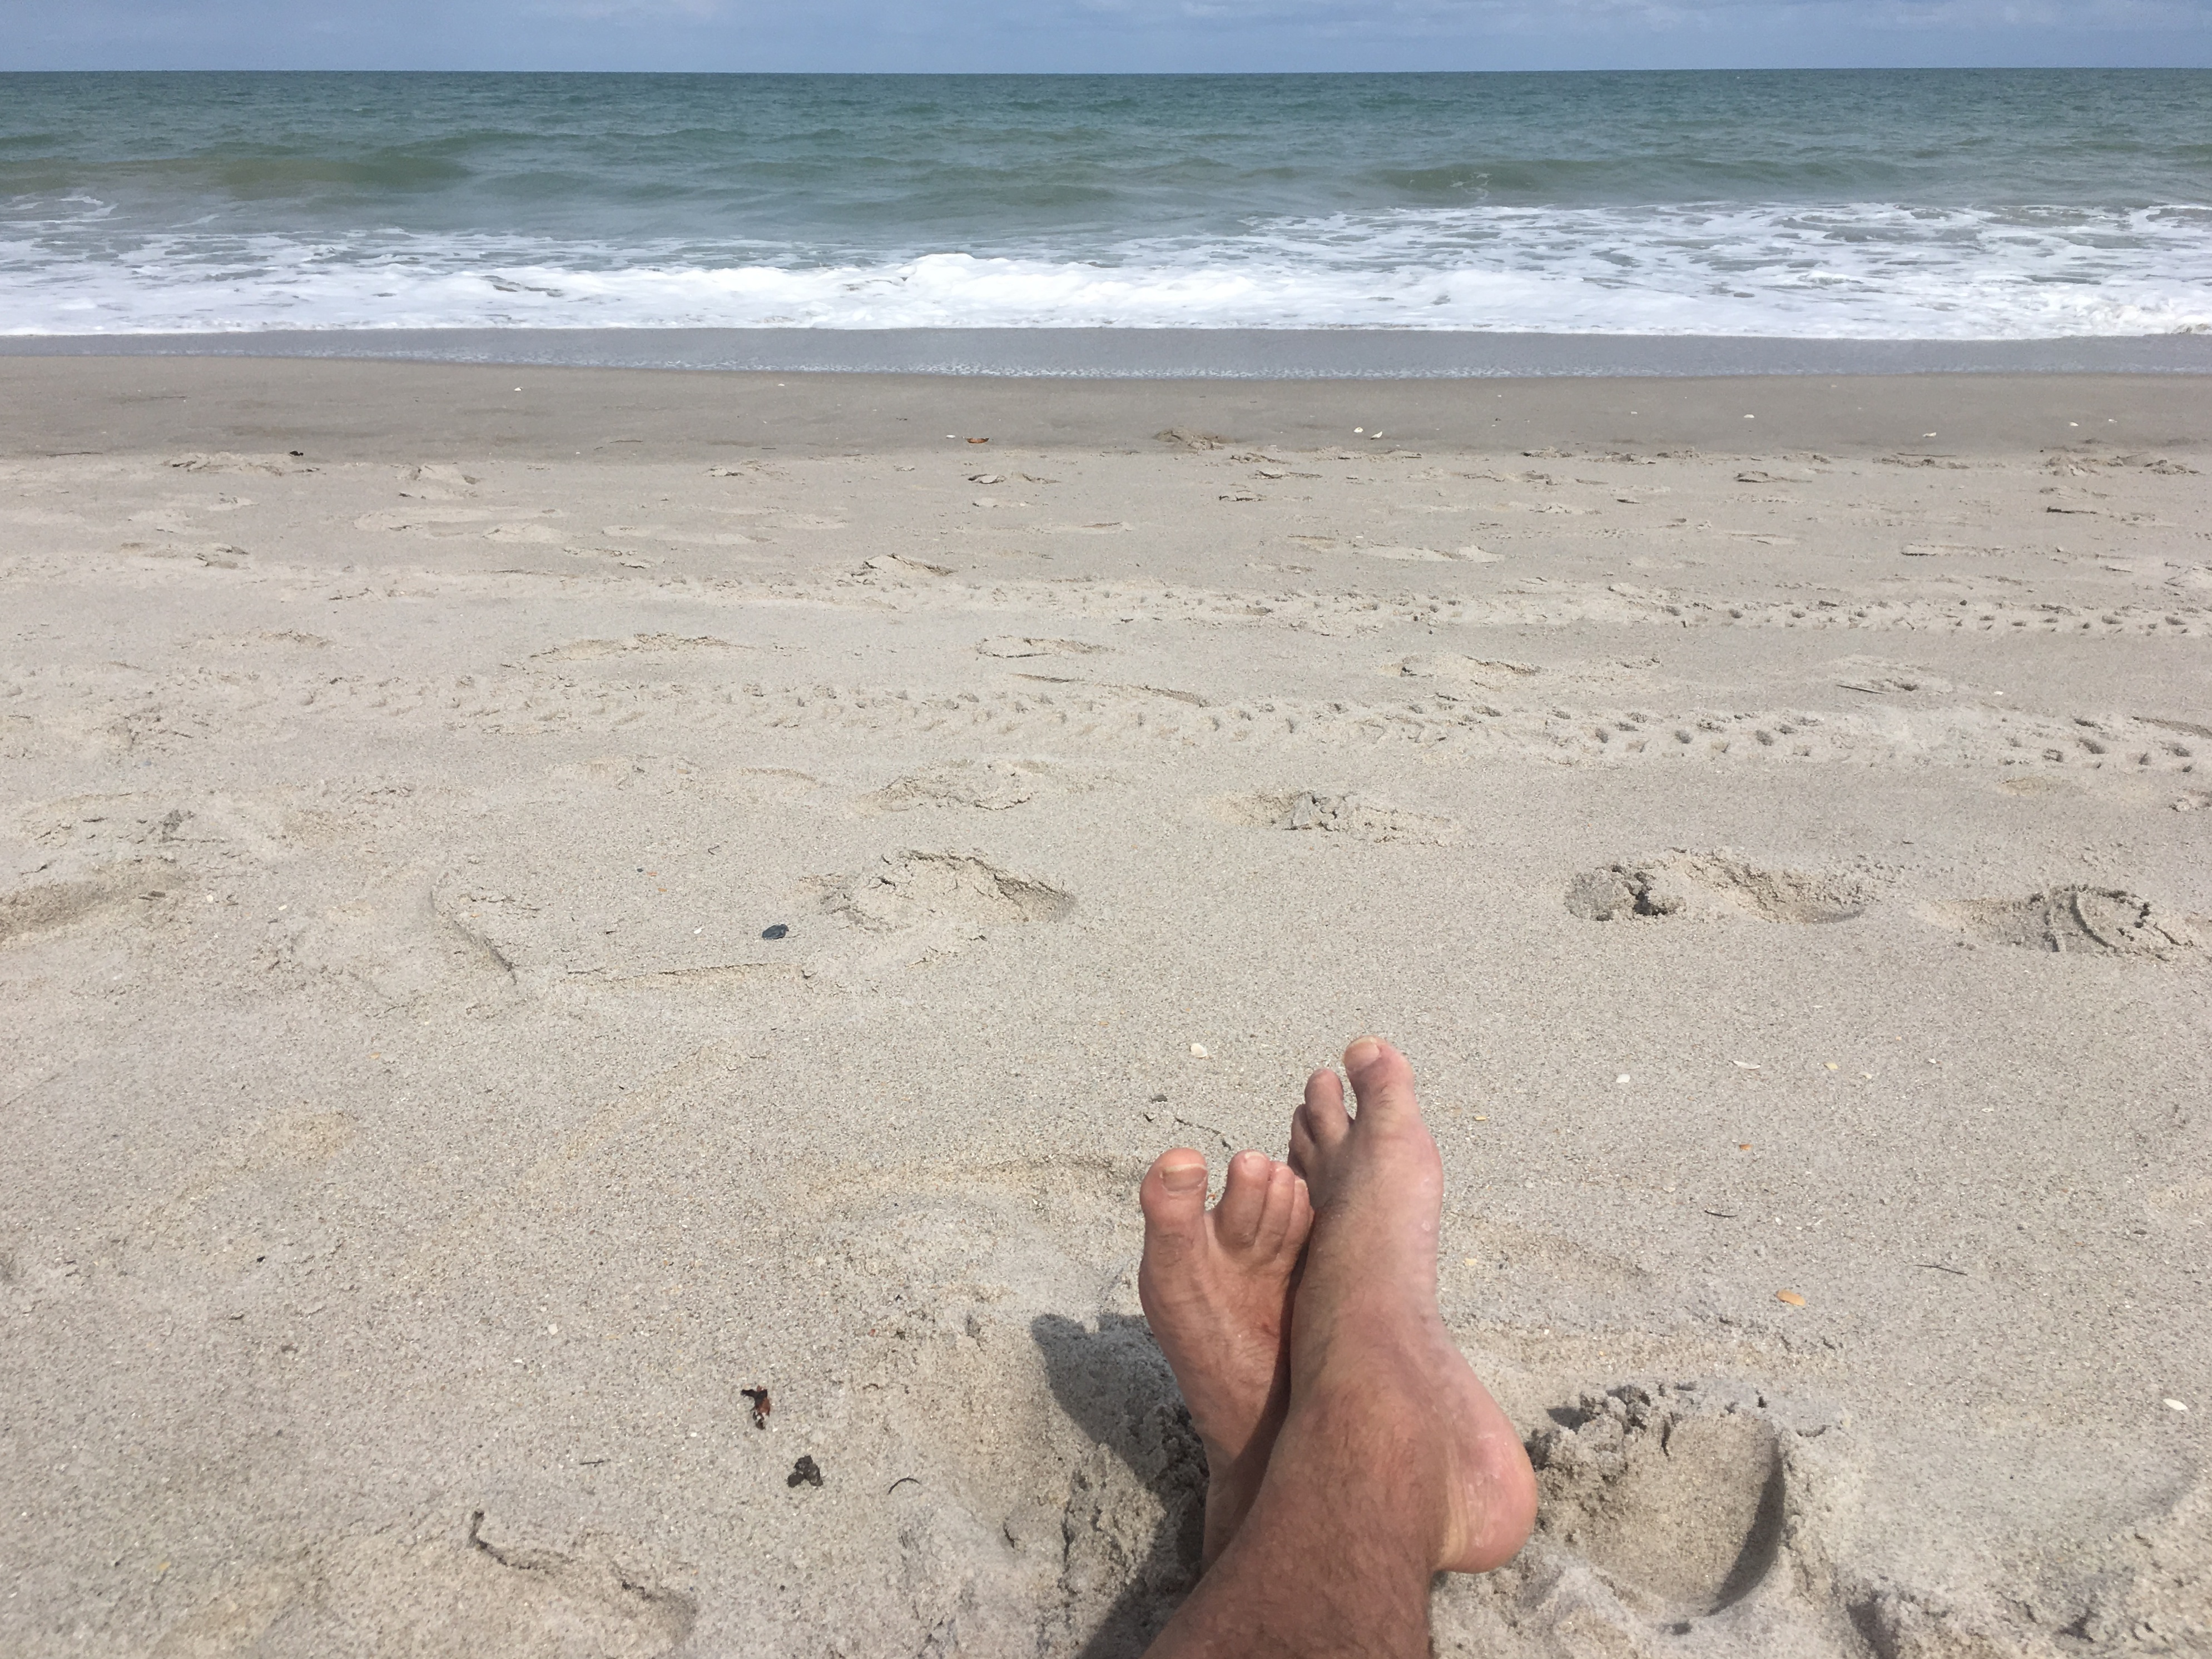
beach, sea, coast, sand, ocean, shore, wave, material, body of water, mudflat, wind wave